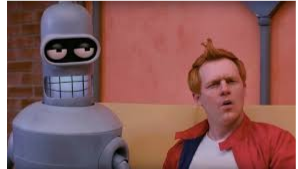
Portrait style: Cartoon Portrait